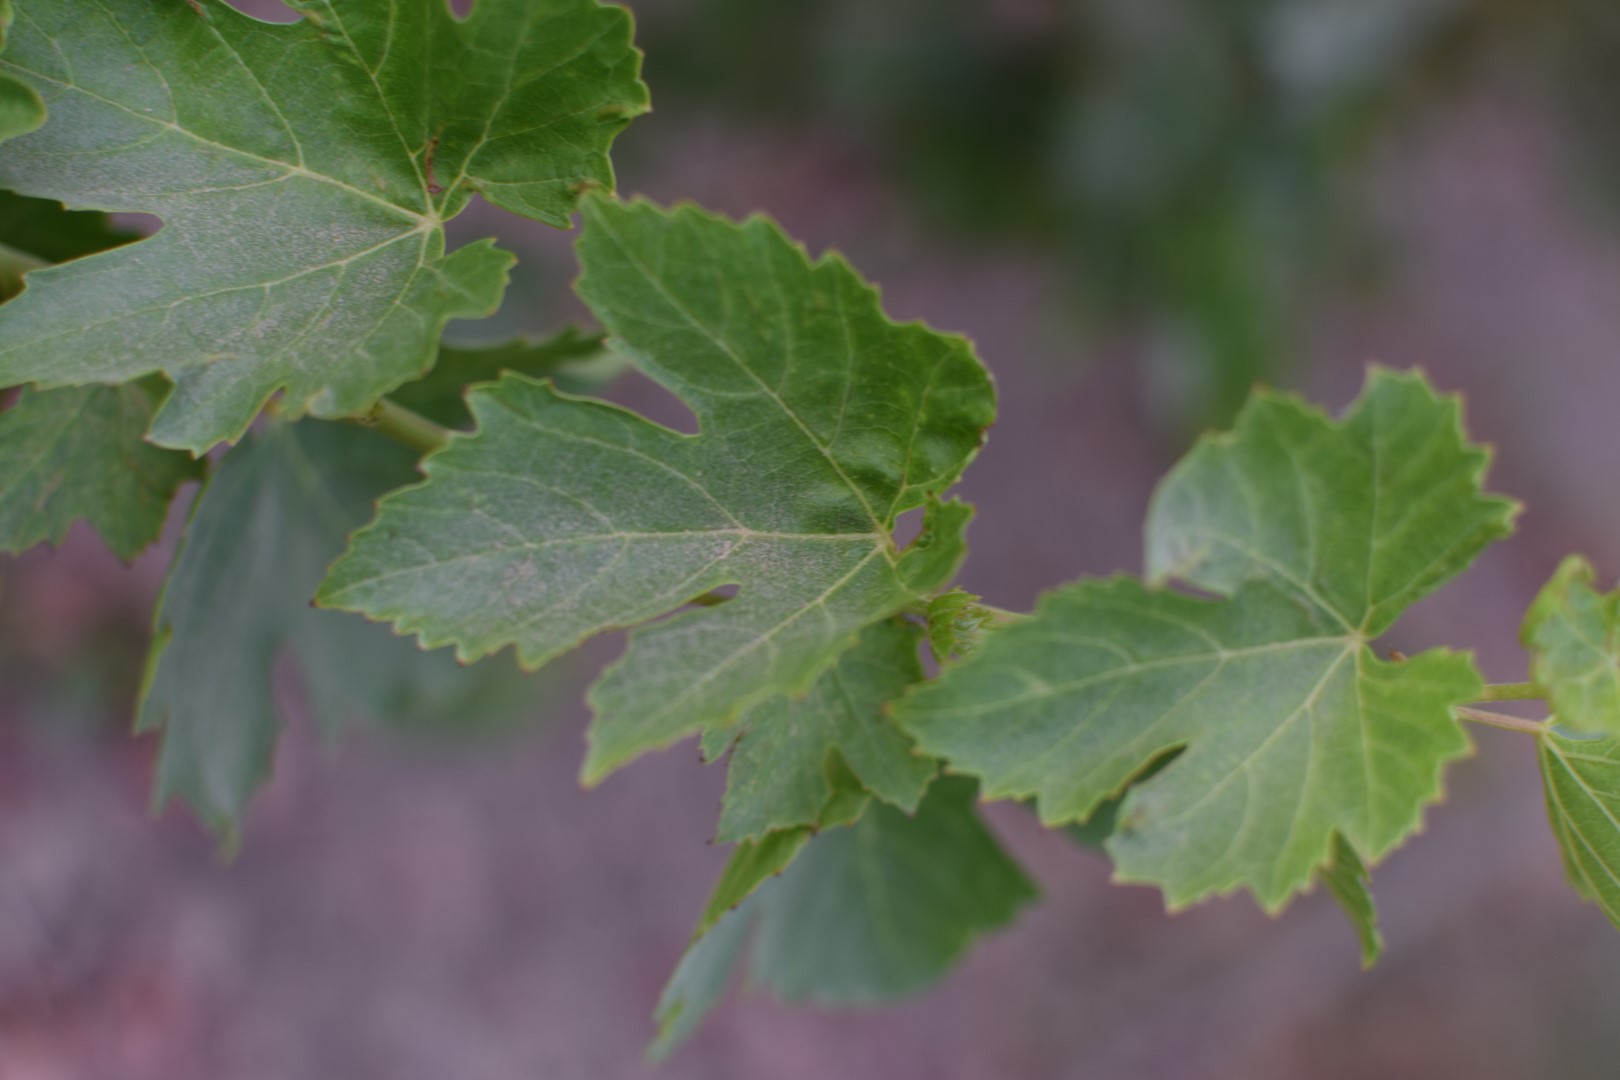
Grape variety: Thompson Seedless